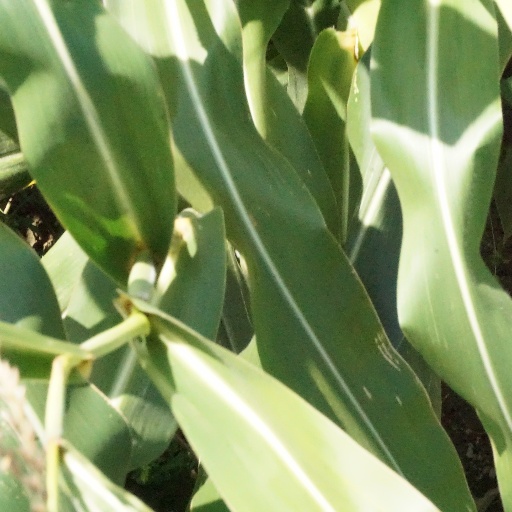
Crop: maize; corn